Rajko Perušek

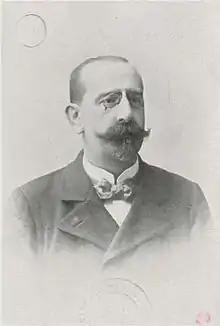

Rajko Perušek (7 January 1854 – 25 February 1917) was a Slovene writer, translator, linguist and bibliographer.